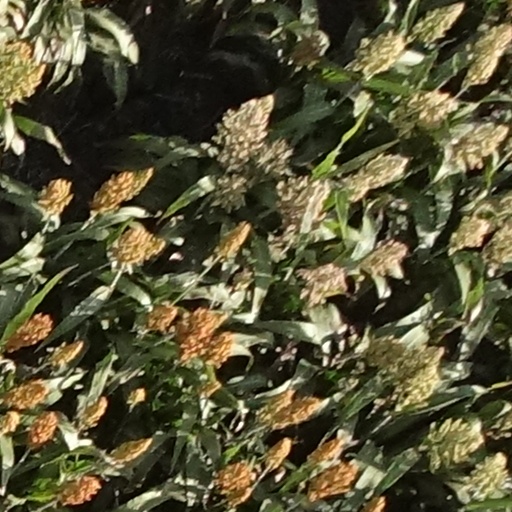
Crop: sorghum